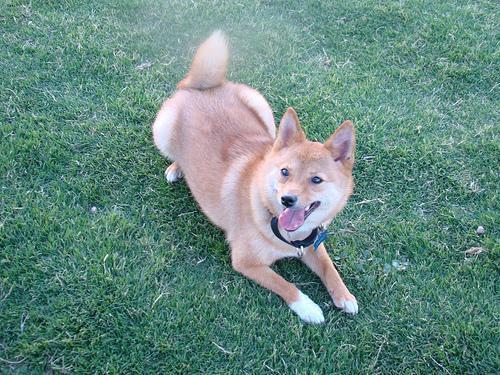
shiba inu